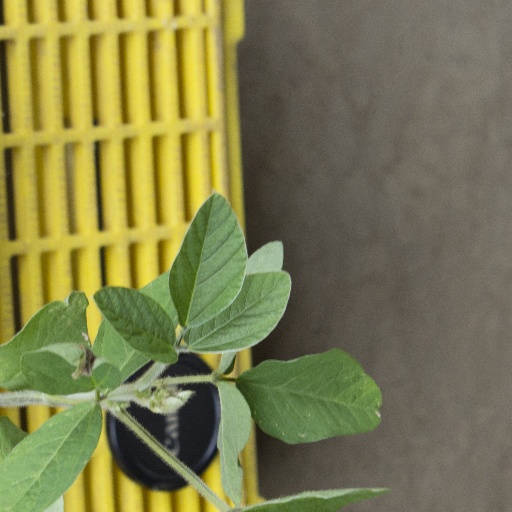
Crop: soybean